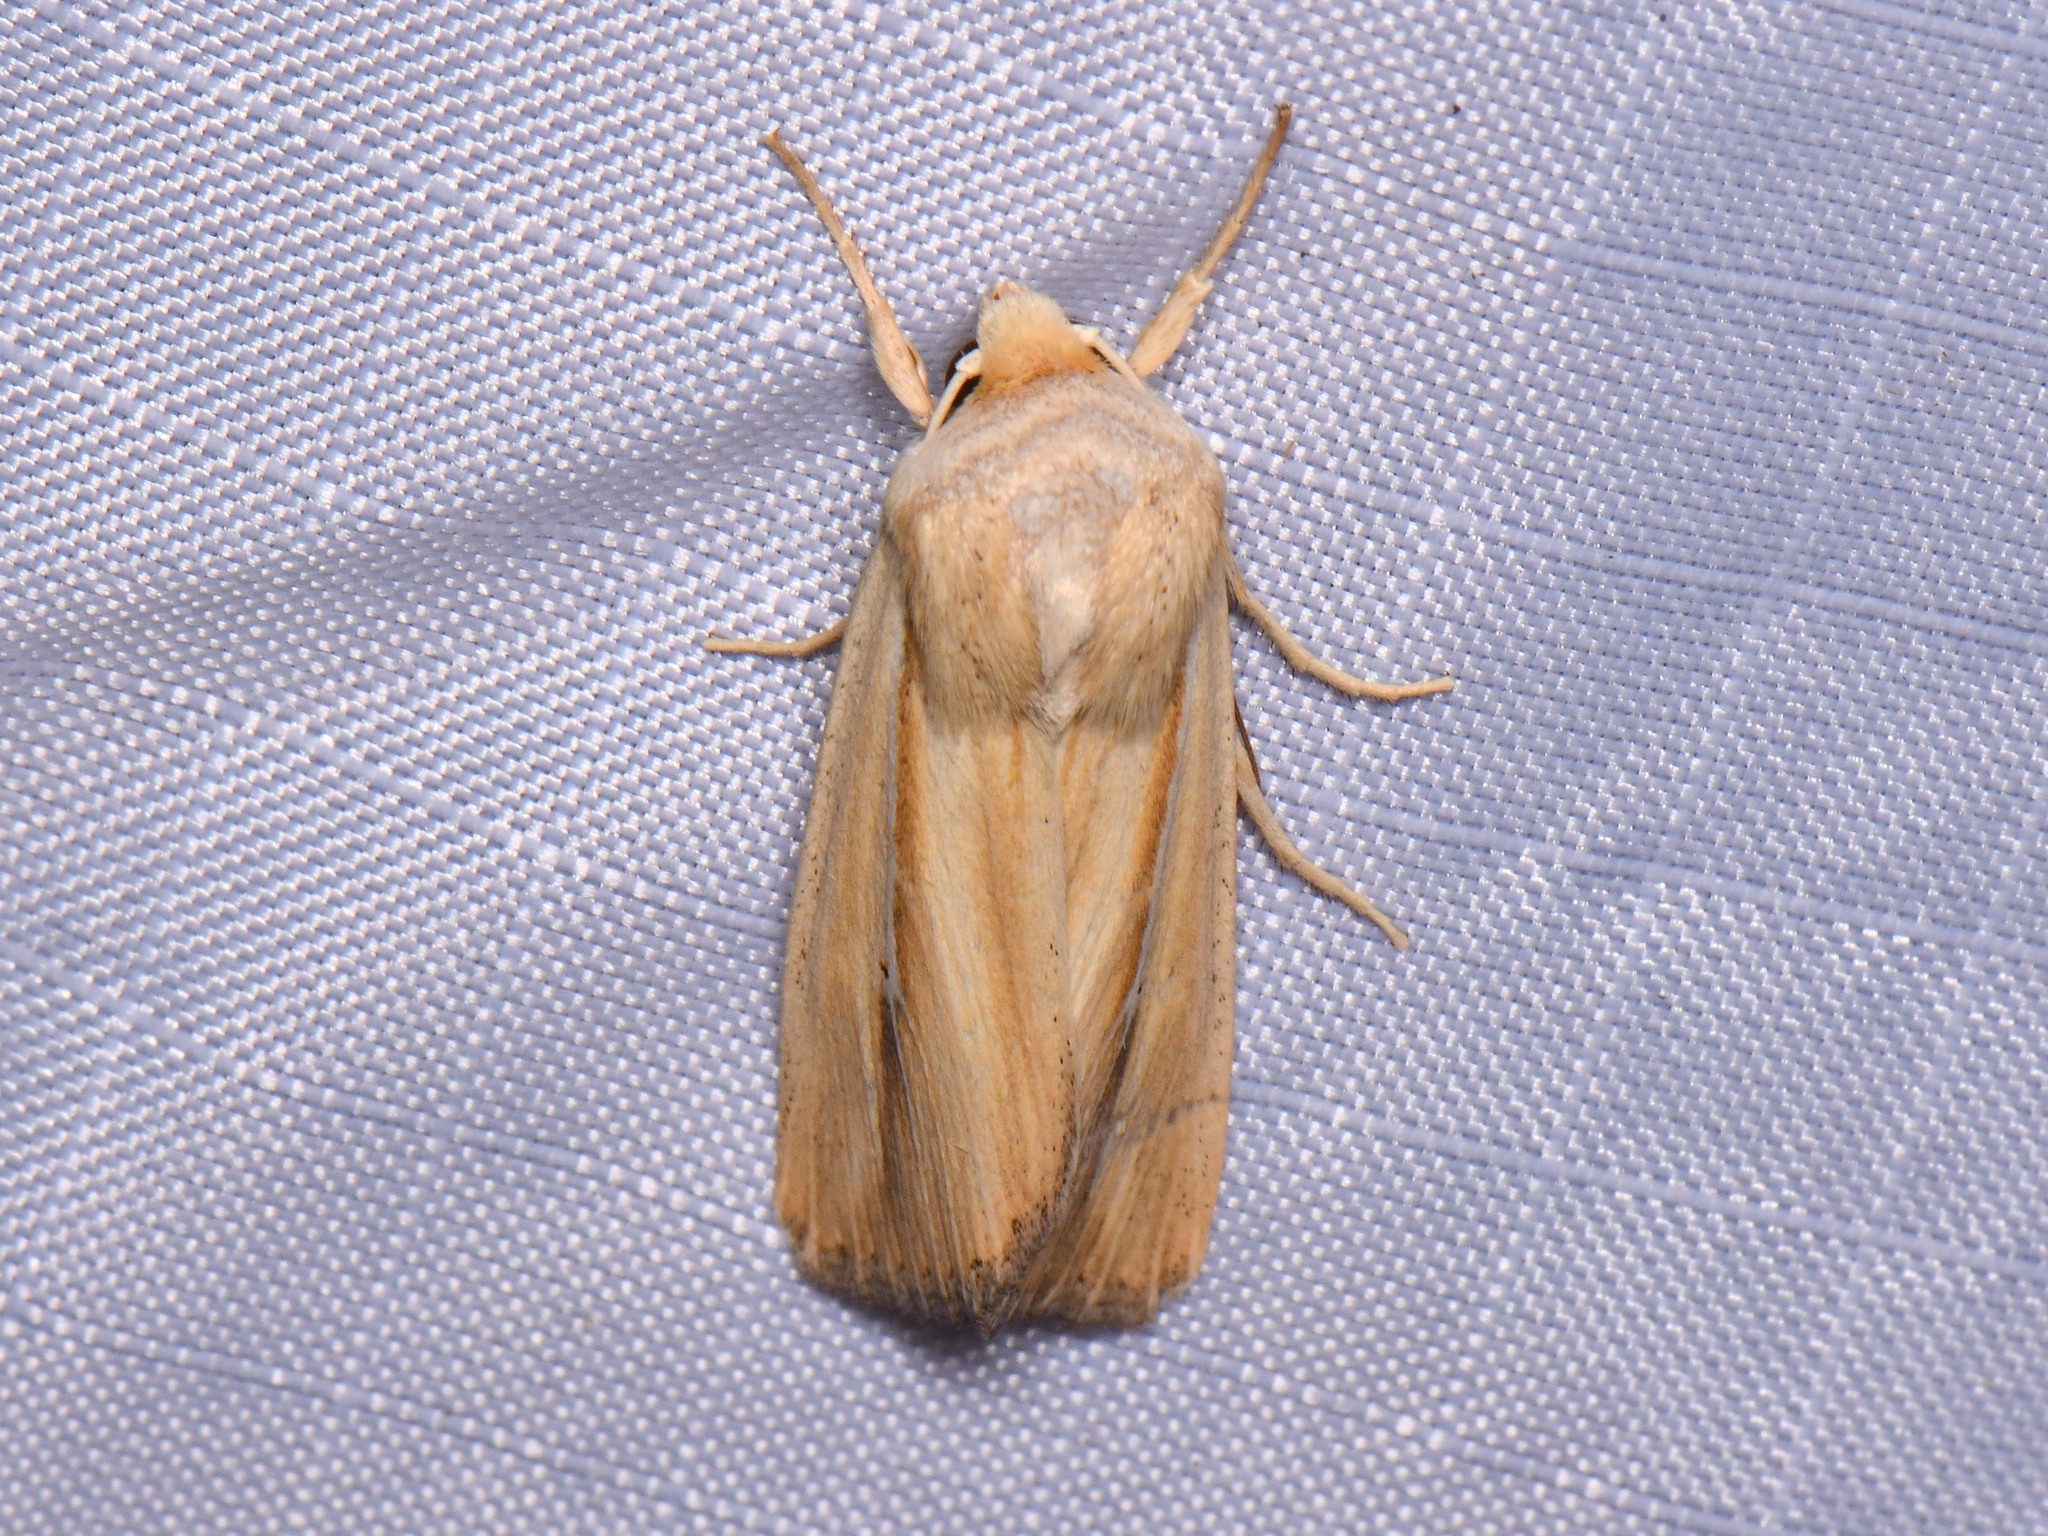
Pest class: wheathead_armyworm_Dargida_diffusa